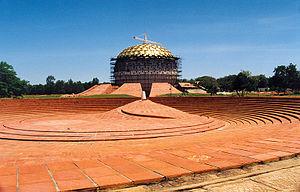
Roger Anger est un architecte français.